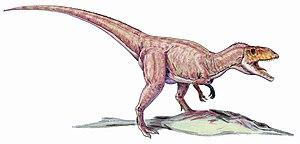
Les Megalosauridae forment un clade de dinosaures théropodes Tetanurae basaux ayant vécu du Jurassique moyen au Jurassique supérieur sur l'ensemble des continents mis à part l'Océanie et l'Antarctique où leurs ossements n'ont pas encore été découverts. Les dernières études cladistiques qui ont été faites sur ces théropodes les rapprochent des Spinosauridae dont ils partagent la caractéristique anatomique d'avoir une griffe surdimensionnée au premier doigt de chaque main. Les membres les plus connus de ce clade sont le Megalosaurus découvert dans le Jurassique moyen d'Angleterre et premier dinosaure à avoir été décrit et nommé dans la littérature scientifique, et Torvosaurus, dinosaure carnivore du Jurassique supérieur des États-Unis. Les Megalosauridae semblent avoir disparu à la limite Jurassique/Crétacé et semblent avoir été remplacés par d'autres théropodes au Crétacé inférieur, en témoigne l'absence totale de leur restes au Crétacé.
Dubreuillosaurus est un genre éteint de dinosaures carnivores, un théropode de la famille des mégalosauridés, qui vivait au Jurassique moyen durant le Bathonien. Ces fossiles ont été retrouvés en France, dans le département du Calvados en Normandie. Ils proviennent de la formation du calcaire de Caen datée de la base du Bathonien moyen, soit il y a environ 167 Ma.